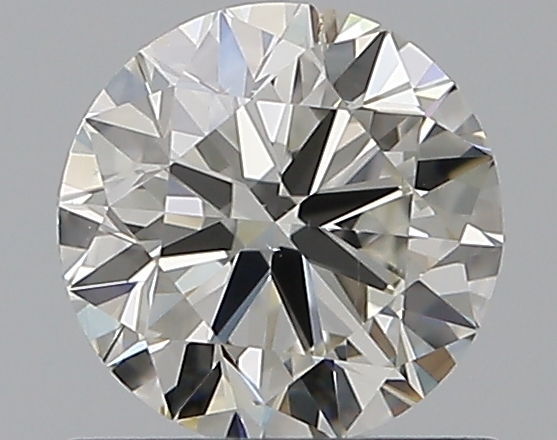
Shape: round
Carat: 0.7
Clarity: SI2
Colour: J
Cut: VG
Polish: EX
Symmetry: VG
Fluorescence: N
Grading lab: GIA
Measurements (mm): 5.6 x 5.64 x 3.47